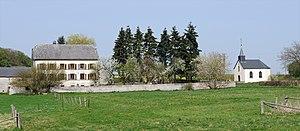
Une partie d'Ehner, un petit village du Luxembourg Italiano: Parte di Ehner, piccolo villaggio lussemburghese Lëtzebuergesch: En Deel vun Iener an der Gemeng Sëll
Ehner est une section de la commune luxembourgeoise de Saeul située dans le canton de Redange.